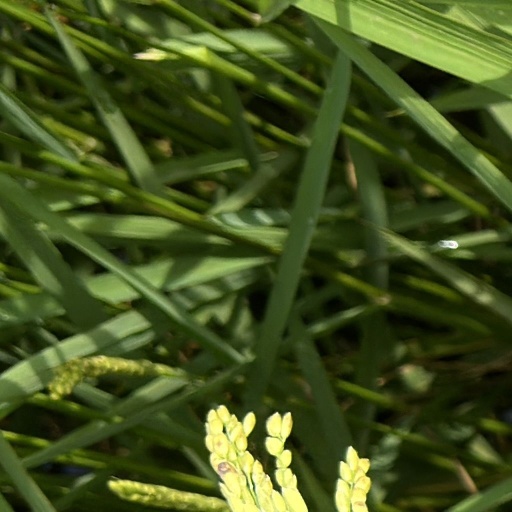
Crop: rice